Black church

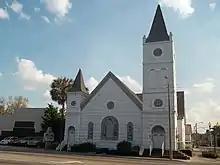
Bethel AME Church in Palatka, Florida

The Black church (sometimes termed Black Christianity or African American Christianity) is the faith and body of Christian denominations and congregations in the United States that predominantly minister to, and are led by, African Americans, as well as these churches' collective traditions and members.